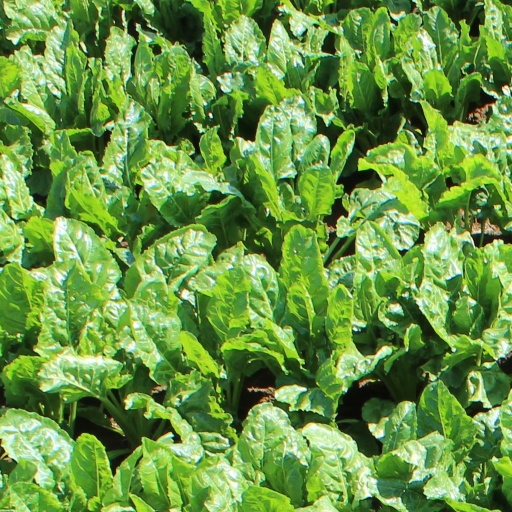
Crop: sugar beet